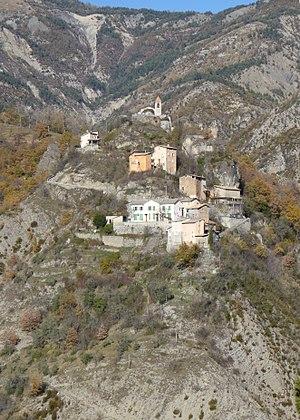
Vu de La Faille
Daluis est une commune française située dans le département des Alpes-Maritimes en région Provence-Alpes-Côte d'Azur. Ses habitants sont appelés les Daluisiens.
L'hiver 1956 fut un hiver marqué par une vague de froid et des records de températures froides dans l'hémisphère Nord, mais particulièrement rigoureux en Europe occidentale. Il est caractérisé par des chutes de neige importantes et des records de froid dans de nombreuses régions, notamment en France métropolitaine. On estime le nombre de morts à environ 1 000 à travers l'Europe.